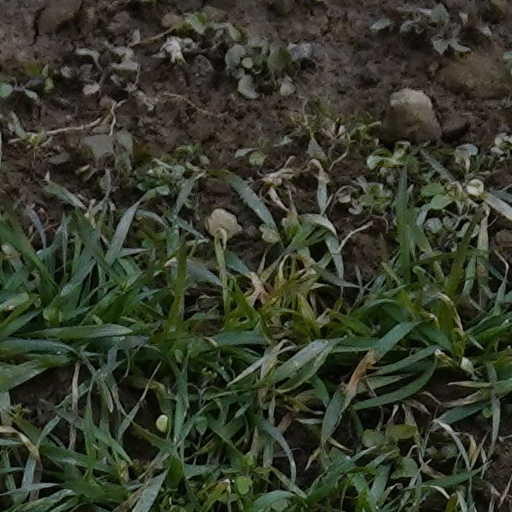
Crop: wheat